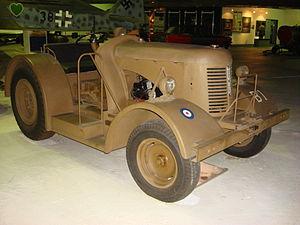
David Brown Engineering Limited est une entreprise de fabrication mécanique britannique fondée en 1860 par David Brown mais développée par son petit-fils Sir David Brown.